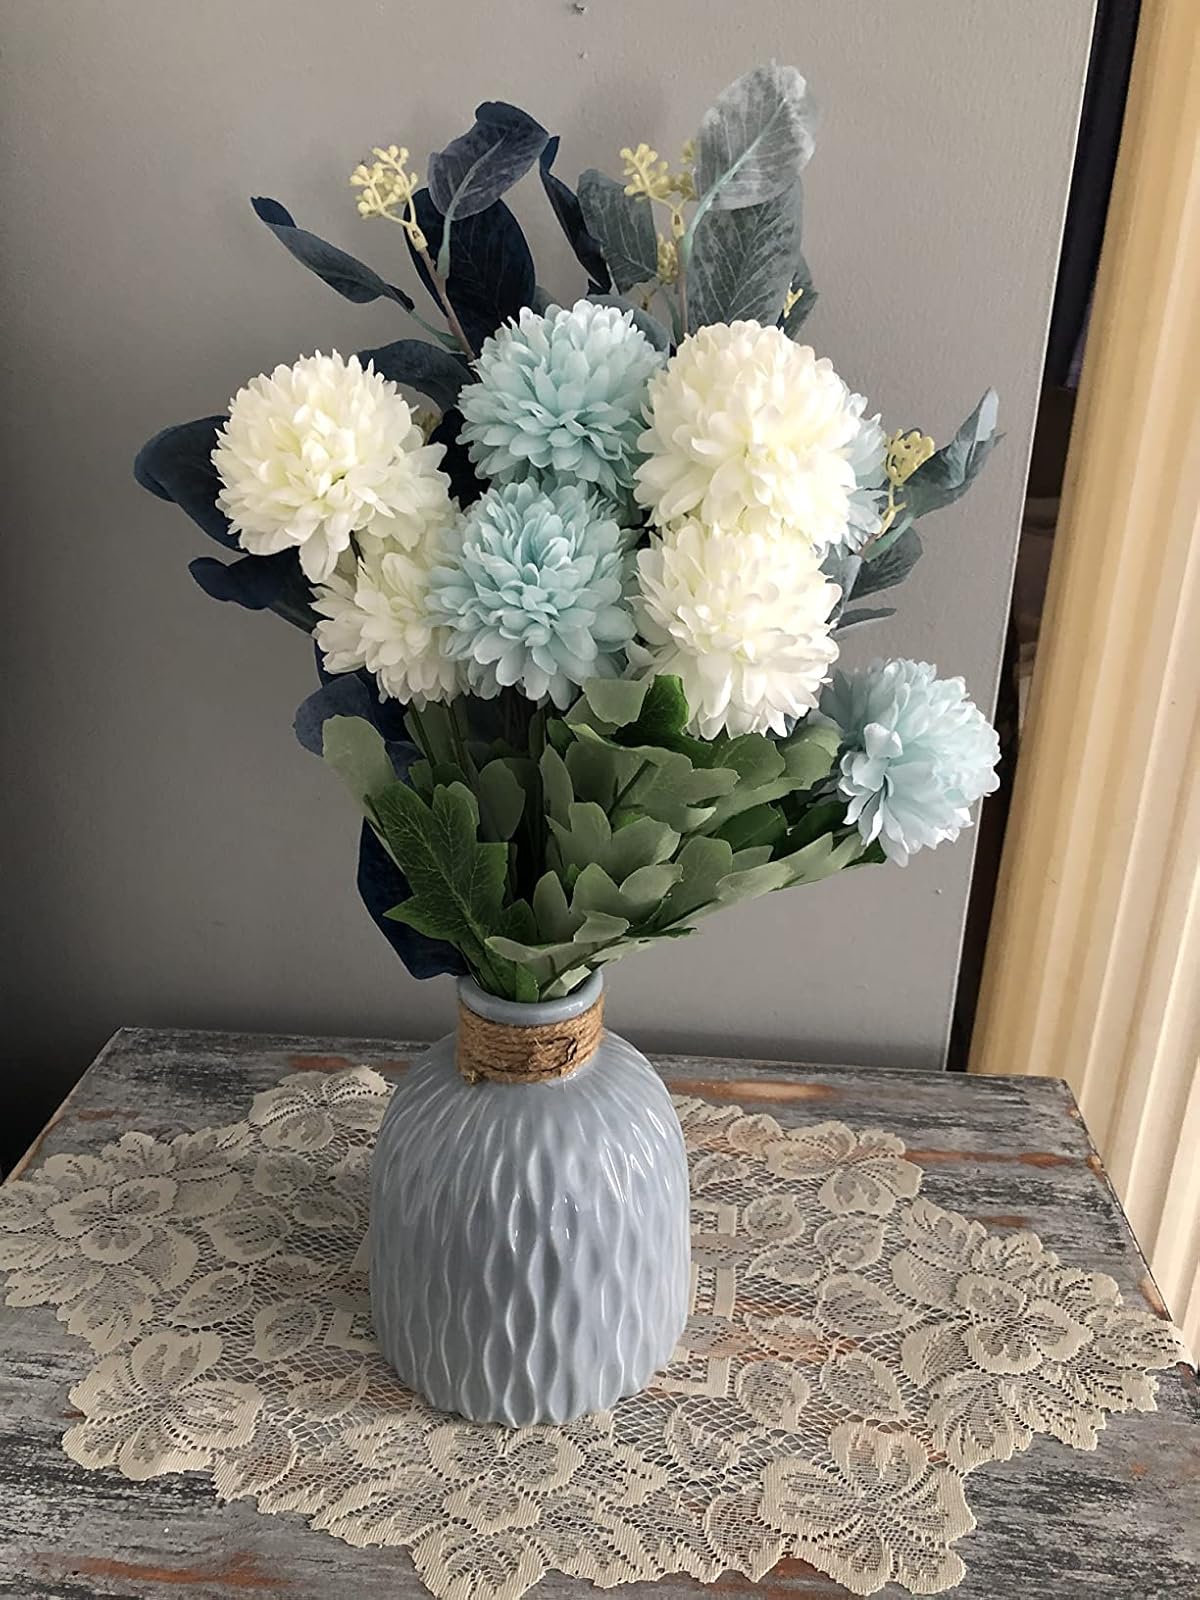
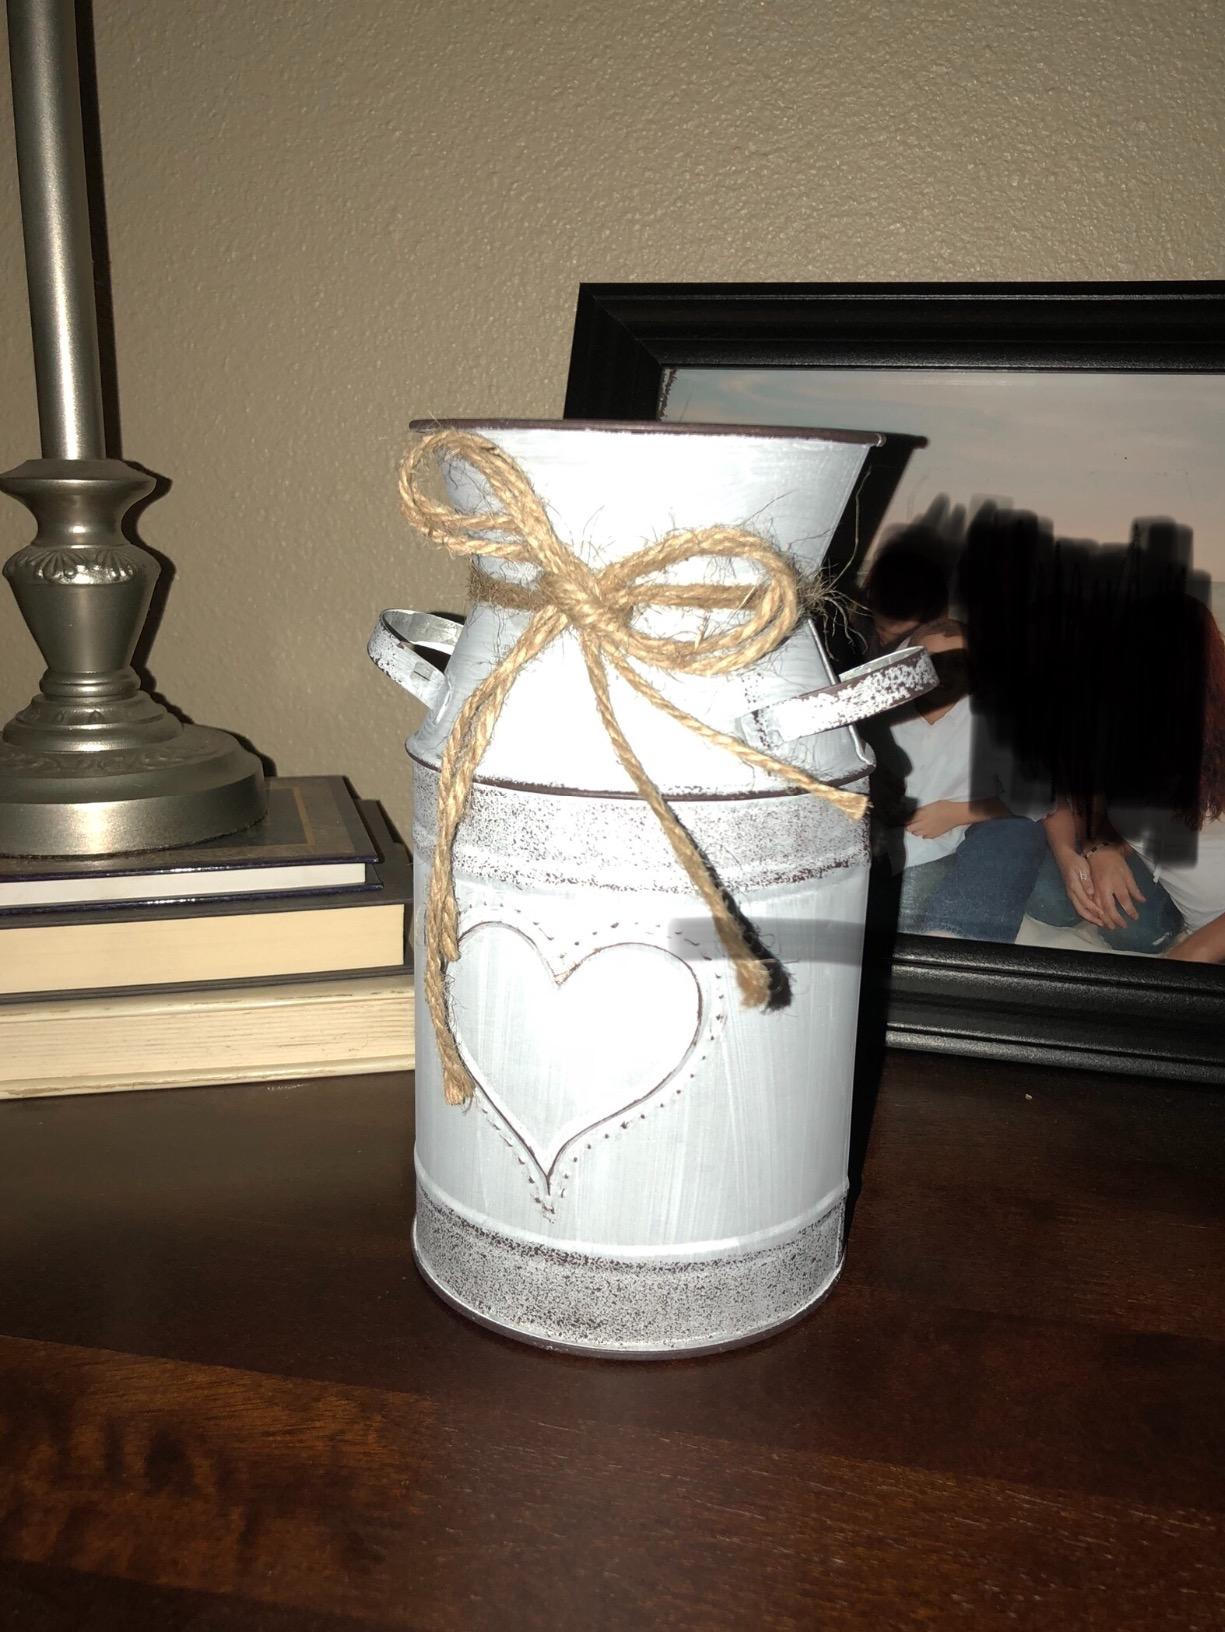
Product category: vase
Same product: no